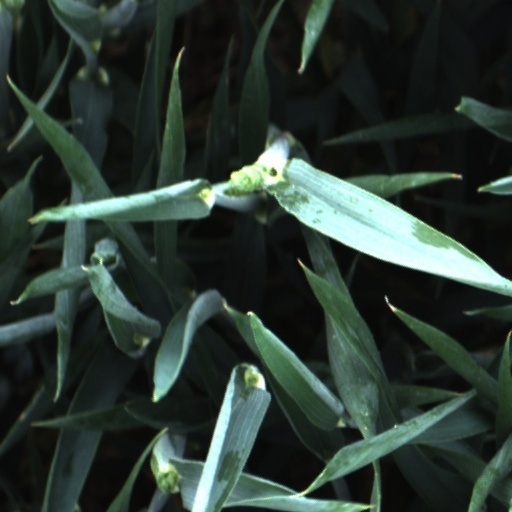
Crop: wheat